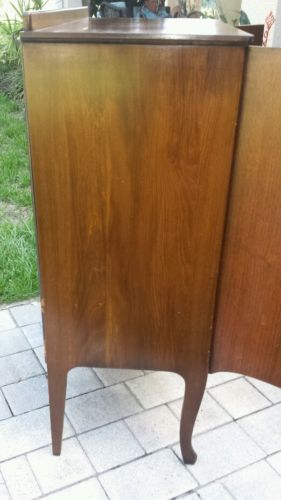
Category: cabinet